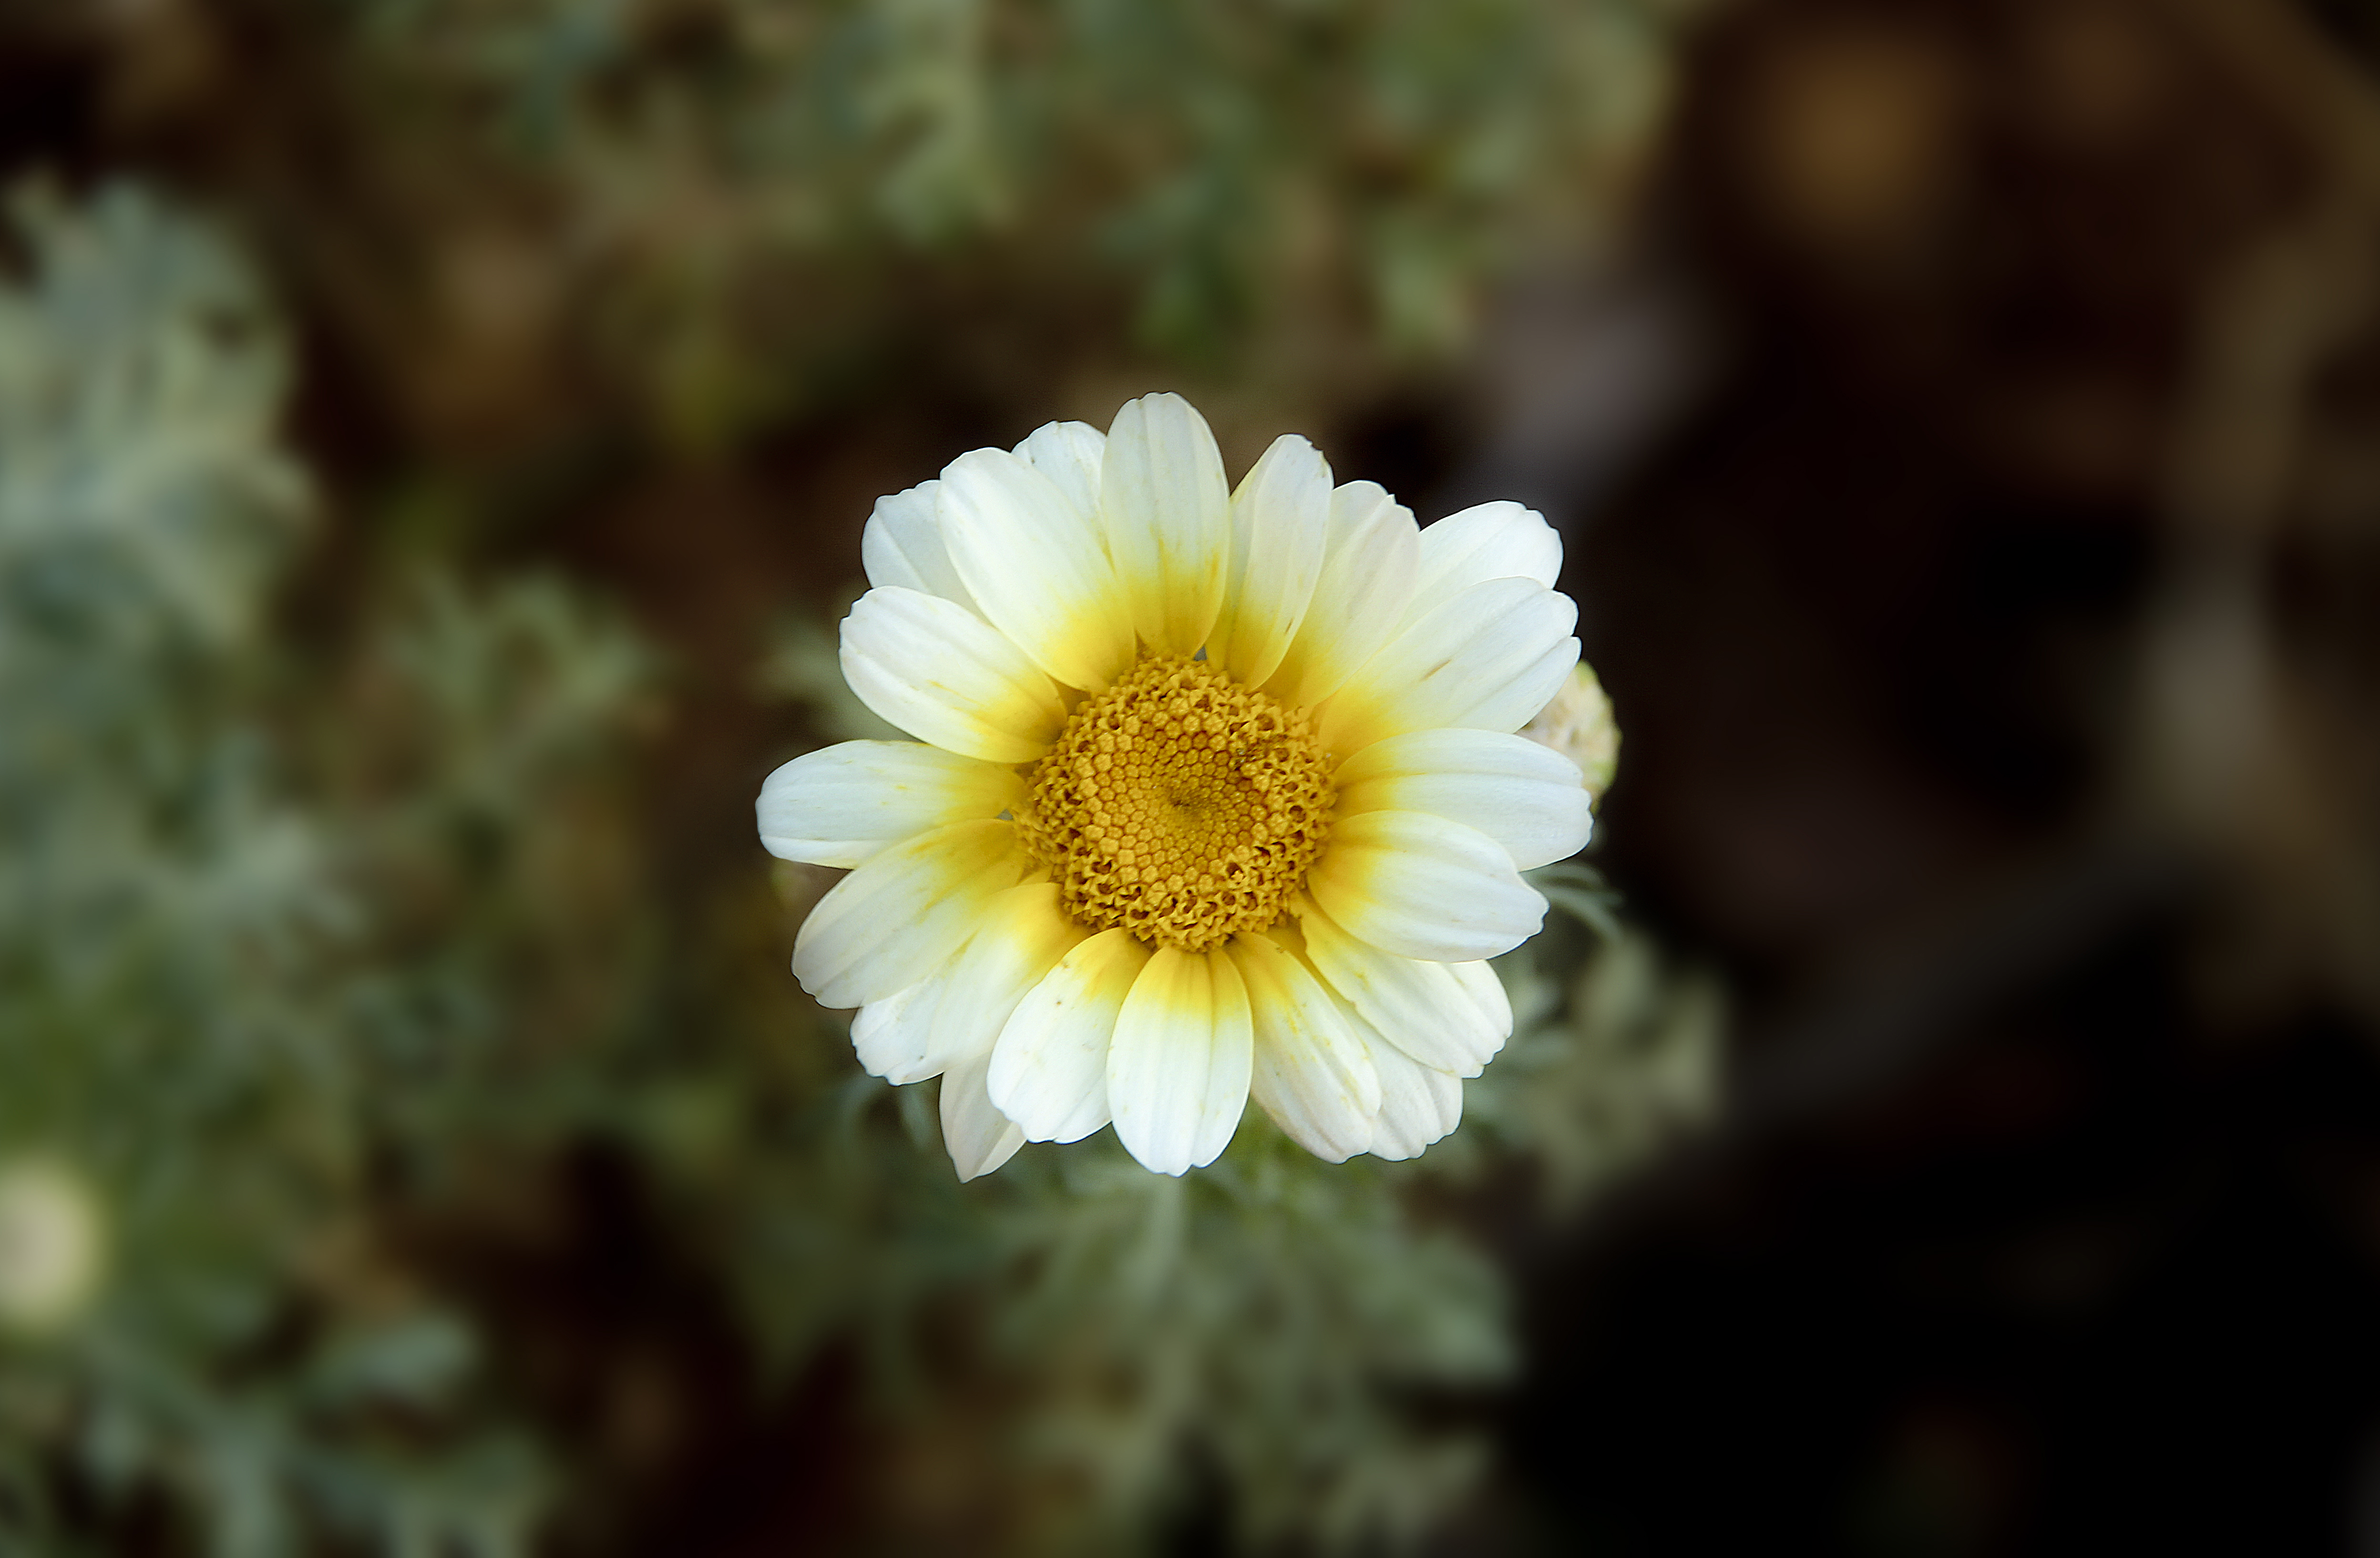
nature, blossom, plant, sunlight, flower, petal, bloom, daisy, macro, botany, yellow, flora, wildflower, close up, macro photography, flowering plant, daisy family, hd wallpaper, plant stem, land plant